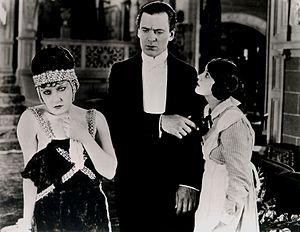
L'Admirable Crichton est un drame américain muet de Cecil B. DeMille, sorti en 1919.
Thomas Meighan est un acteur américain, né le 9 avril 1879 à Pittsburgh, mort le 8 juillet 1936 à Great Neck.